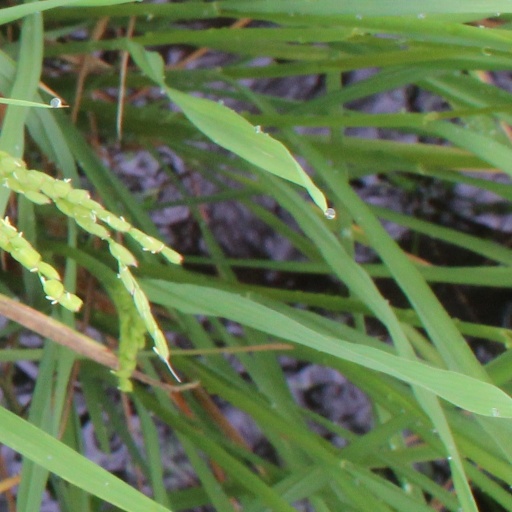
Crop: rice